(528219) 2008 KV42

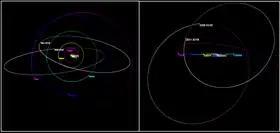
Polar view and side view of the orbits of (pink) and 471325 Taowu (white)

The object's 103° inclination makes its almost perpendicular to the ecliptic, and is, as of July 2017, one of only six objects known to have inclination and perihelion larger than 60° and 15 AU, respectively. The other five are: , , , 471325 Taowu, and .